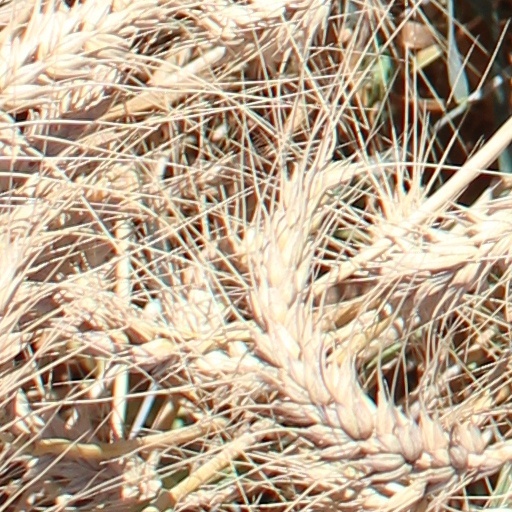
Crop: wheat